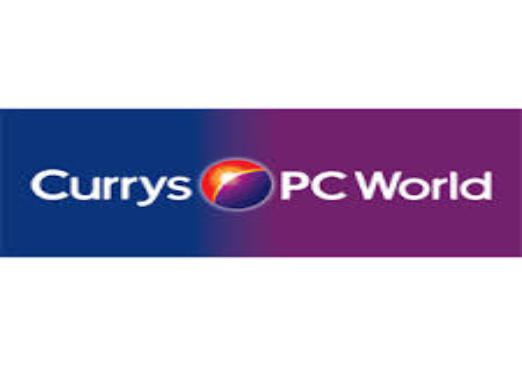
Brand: Currys
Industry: Electronic